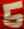
Number: 5